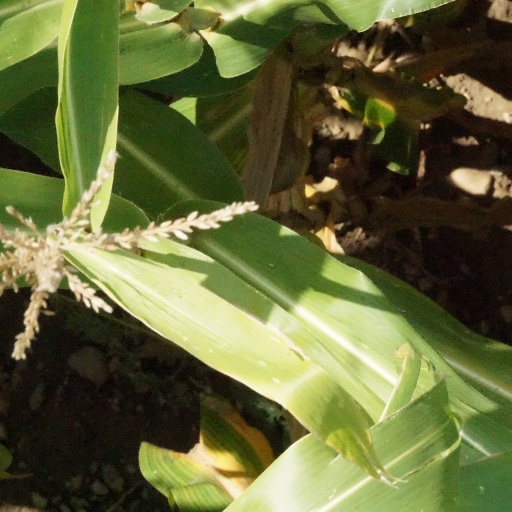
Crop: maize; corn